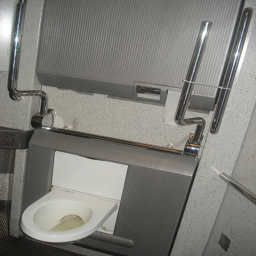
A bathroom with a urinal on the wall
A white toilet sitting next to a wall with a window.
A white toilet attached to a wall with silver surroundings.
A urinal that appears to be in a very small area,
A small toilet that is clogged on a silver background.